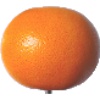
Label: pink_grapefruit